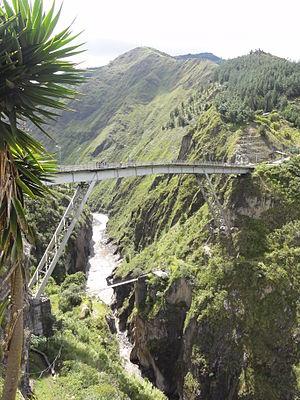
Le présent article a pour vocation de présenter une liste de ponts de l'Équateur, remarquables par leurs caractéristiques dimensionnelles ou leur intérêt architectural ou historique.